Lilian Braithwaite

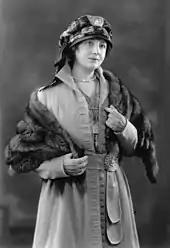
Lilian Braithwaite in 1921

She was born in Ramsgate, Kent, the daughter of the Revd John Masterman Braithwaite (1846–1889), then a curate and later vicar of Croydon, and his wife, Elizabeth Jane, daughter of Colonel Thomas Sidney Powell, CB. Educated at Croydon High School, she was the eldest of seven children, having five brothers, two of whom—Colonel Francis Powell Braithwaite and Vice-Admiral Lawrence Walter Braithwaite—served with distinction in the military. Her sister Dorothy Louisa married Philip Maud.